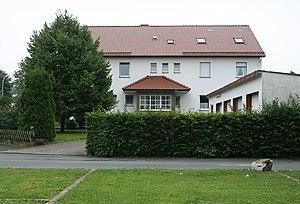
Le camp de concentration de Niederhagen est un camp de concentration nazi à la périphérie de Büren-Wewelsburg créé en septembre 1941.